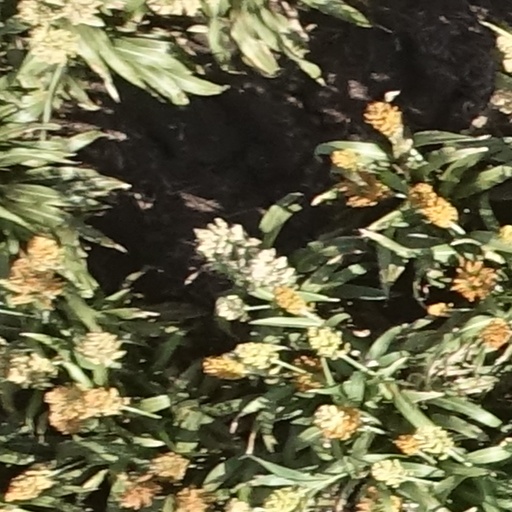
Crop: sorghum